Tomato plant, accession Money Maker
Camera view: horizontal (90 deg, fisheye); turntable rotation: 30 degrees
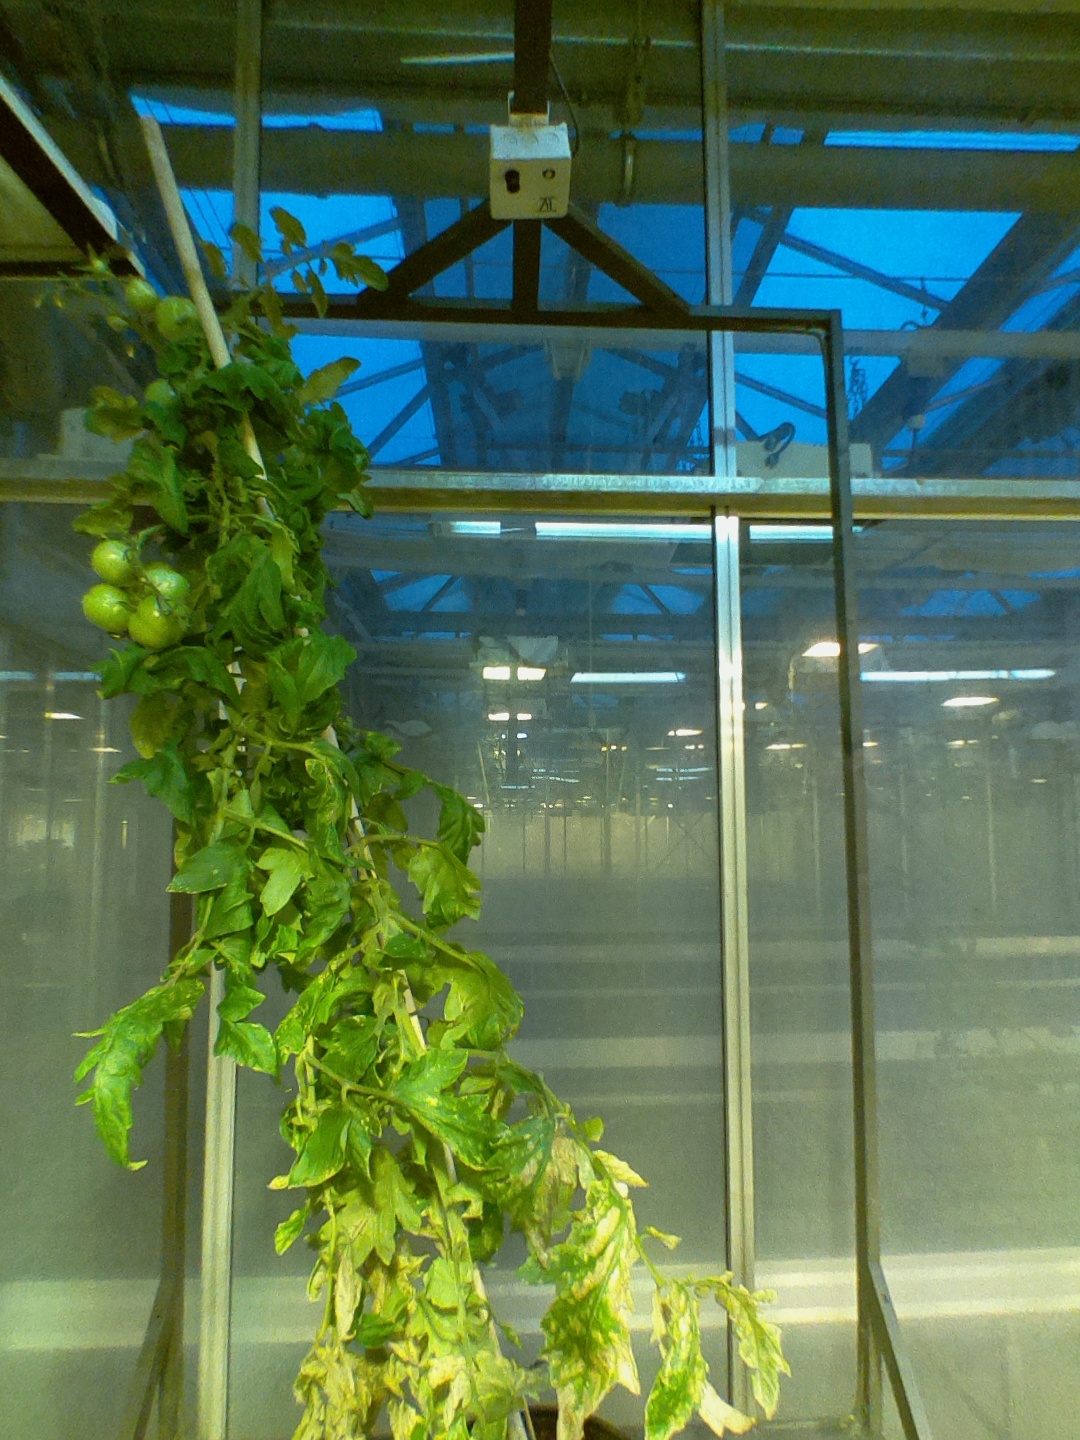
BBCH growth stage 79: 90% -100% of final fruit size